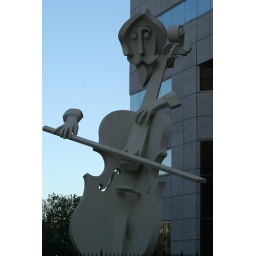
a little blue but itwas in the shade of another building